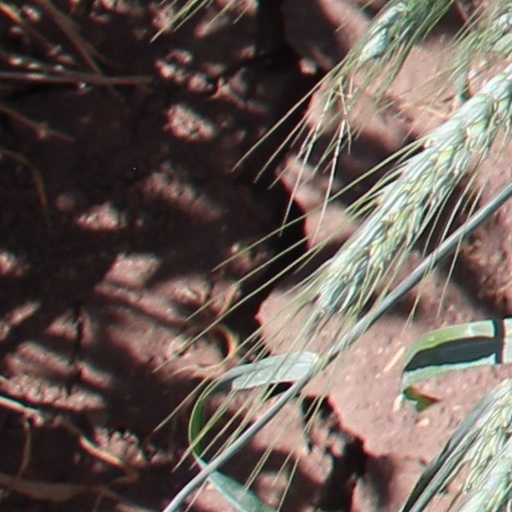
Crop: wheat